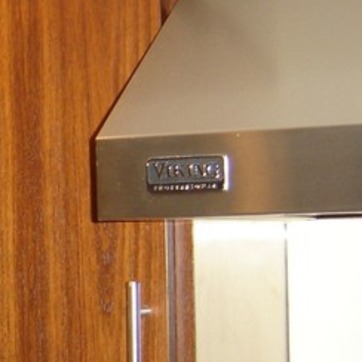
Material: metal